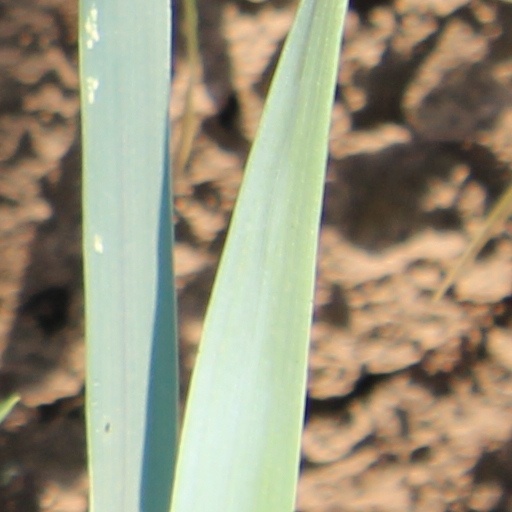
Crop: wheat